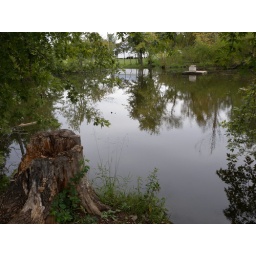
Reflections in the pond at Cooper Park in Mountain Home, AR. The local Boy Scouts built the duck house on the pond.